Strange to Relate

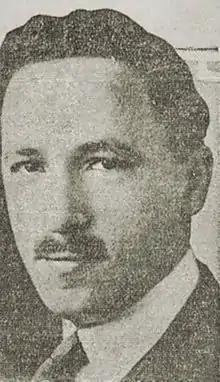
Rabbi Philip R. Alstat, c.1920

The column was sometimes referred to as a mixture of journalism, Jewish education and "Ripley's Believe It or Not!"